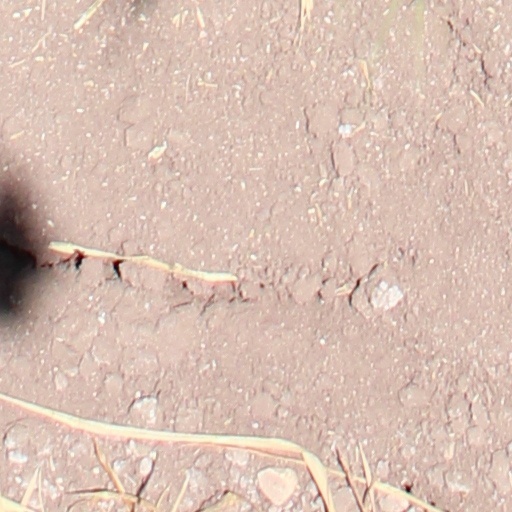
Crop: wheat